Winifred Sanford

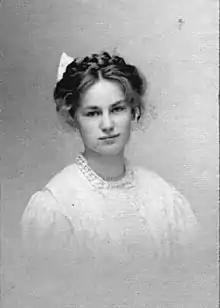
Winifred Sanford in 1908.

Winifred Balch Mahon Sanford (March 16, 1890 - March 24, 1983) was an American writer, best known for her short stories which often focused on the oil industry.